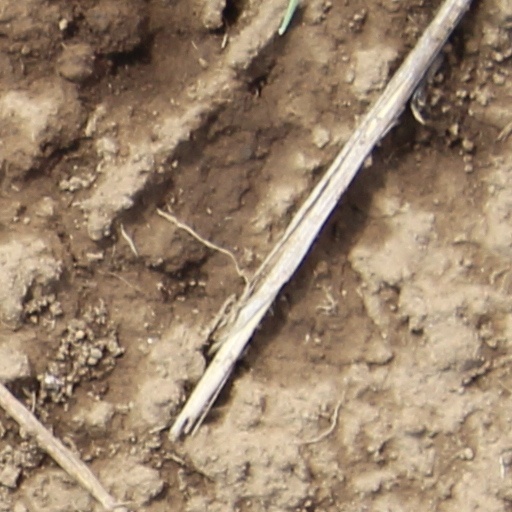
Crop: wheat